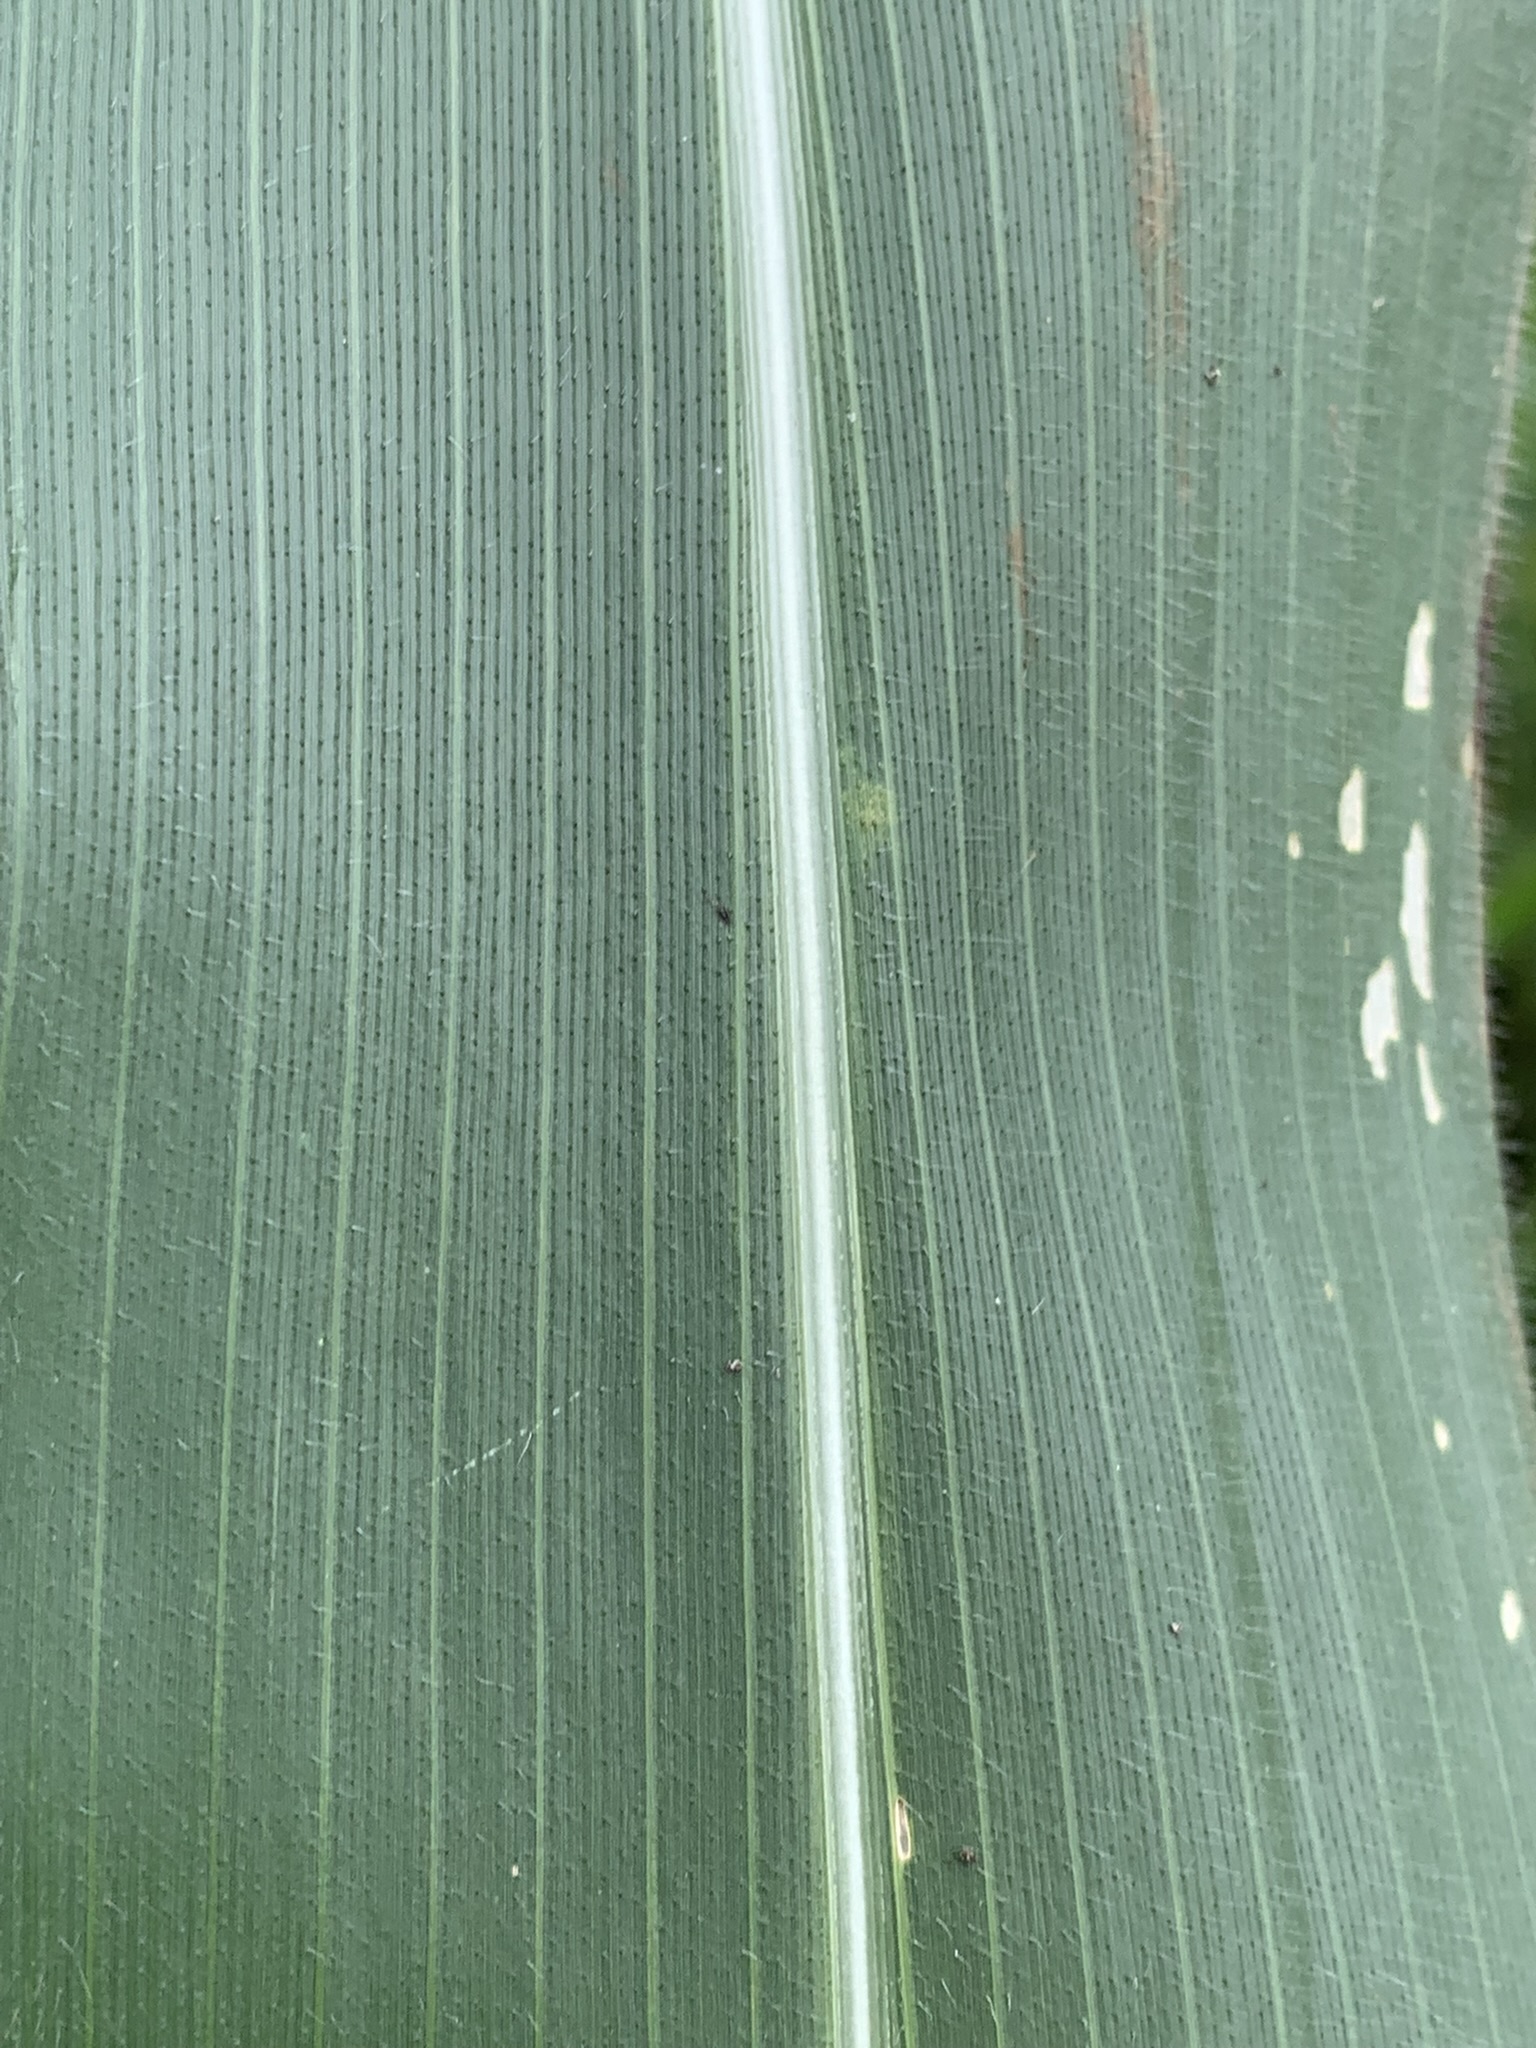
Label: Healthy